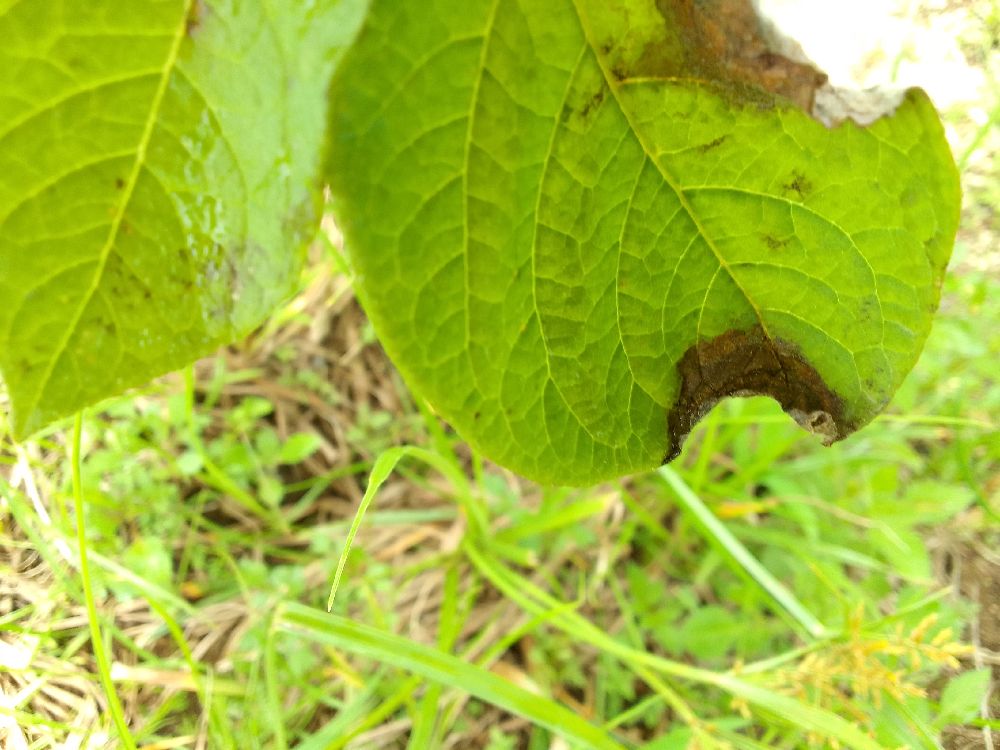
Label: Late blight